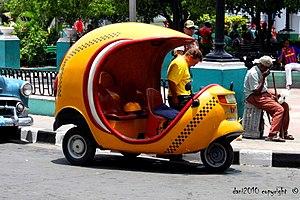
La Havane est la capitale et le centre économique de Cuba. Cette ville portuaire est aussi l'une des quinze provinces cubaines. La ville/province compte 2,4 millions d'habitants, tandis que l'agglomération en compte plus de 3,7 millions, ce qui fait de La Havane la plus grande ville des Caraïbes. La ville s'étend sur plus de 720 kilomètres carrés principalement à l'ouest et au sud d'une baie, à laquelle on accède par un passage étroit, et qui est divisé en trois ports : Marimelena, Guanabacoa et Atarés. La rivière Almendares traverse la ville du sud au nord, et se jette dans le détroit de Floride à quelques kilomètres à l'ouest de la baie.